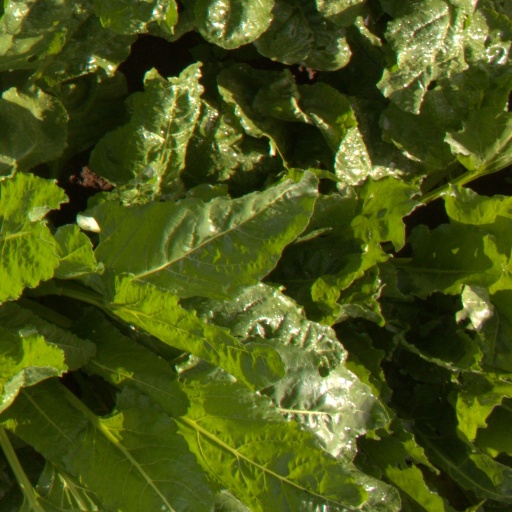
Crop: sugar beet